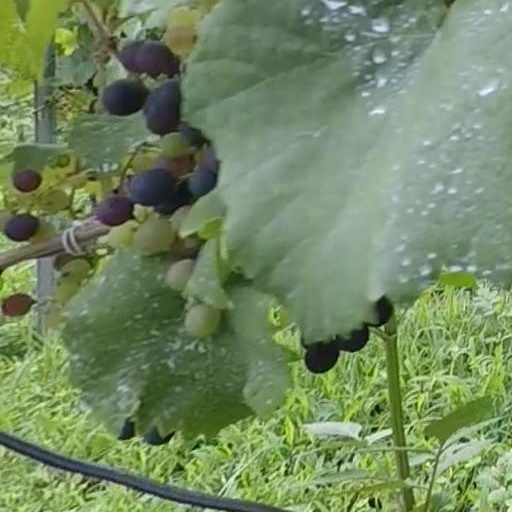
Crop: grape